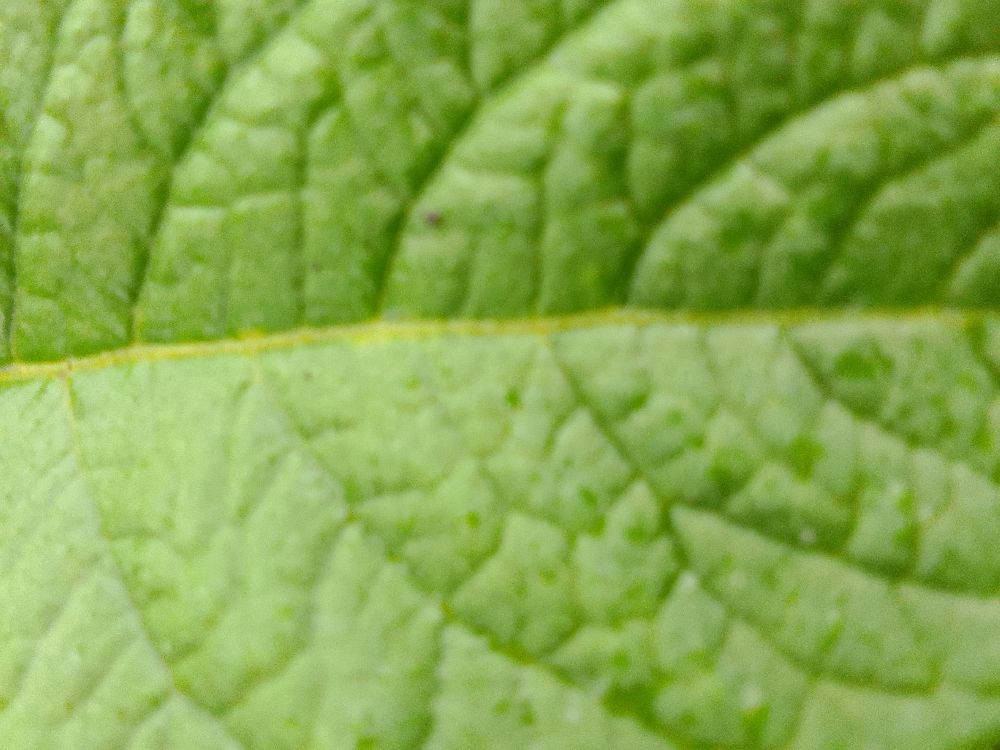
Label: Healthy